Mohamed Tawfik Naseem Pasha

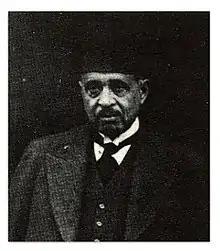
Naseem in 1920

Mohamed Tawfik Naseem Pasha GCMG (June 30, 1871 – March 8, 1938) was an Egyptian political figure of Turkish origin. He served as the prime minister of Egypt between May 1920 and 1921, again from 1922 until 1923, and finally between 1934 and 1936. He was also Minister of the Interior under Yusuf Wahba Pasha from November 1919 to May 1920. He was Minister of Finance in 1924.